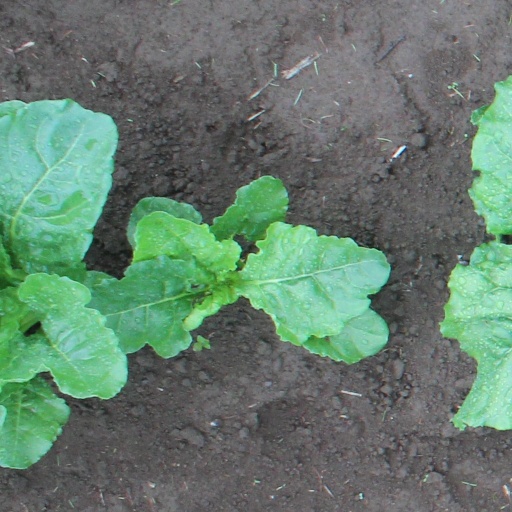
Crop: sugar beet